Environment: real
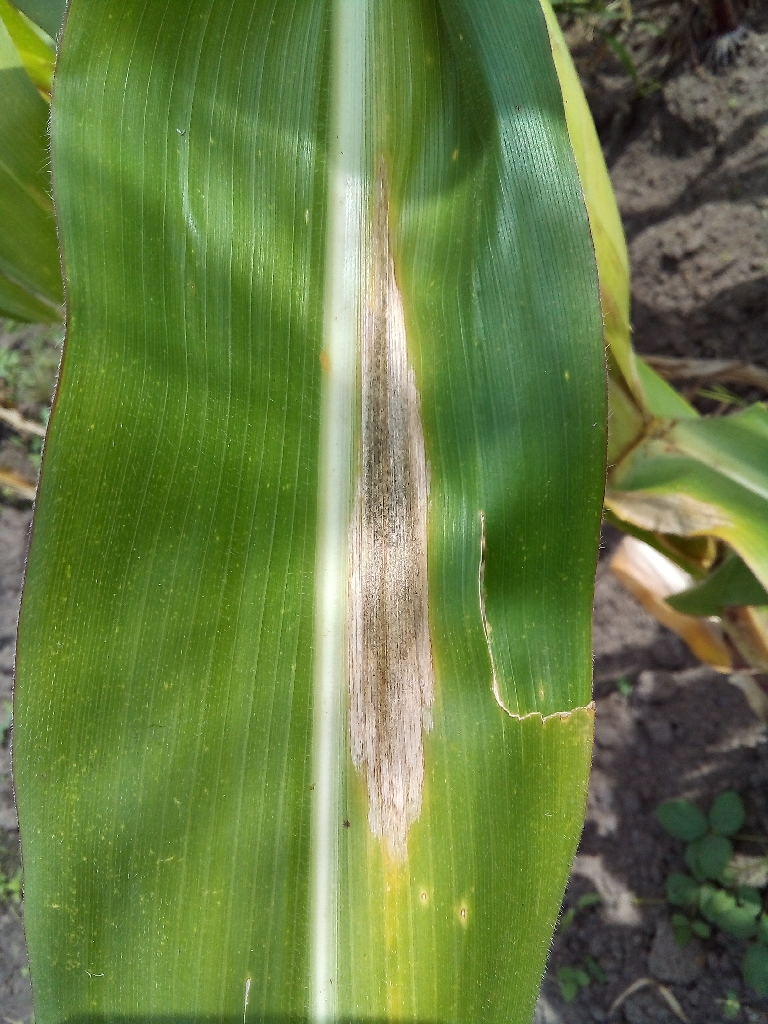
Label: northern_corn_leaf_blight